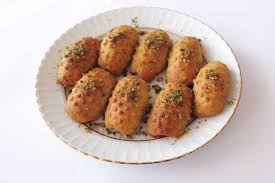
Label: kalburabasti